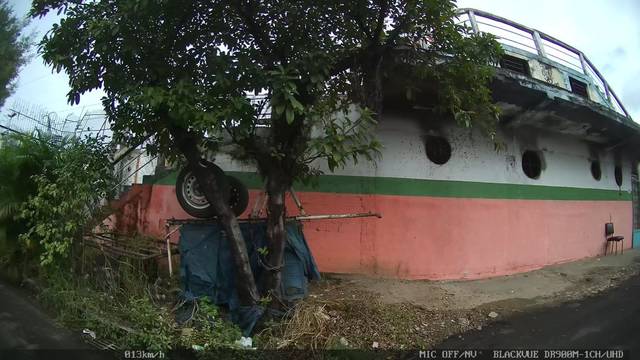
Region: Brazil
Coordinates: -22.817, -43.41